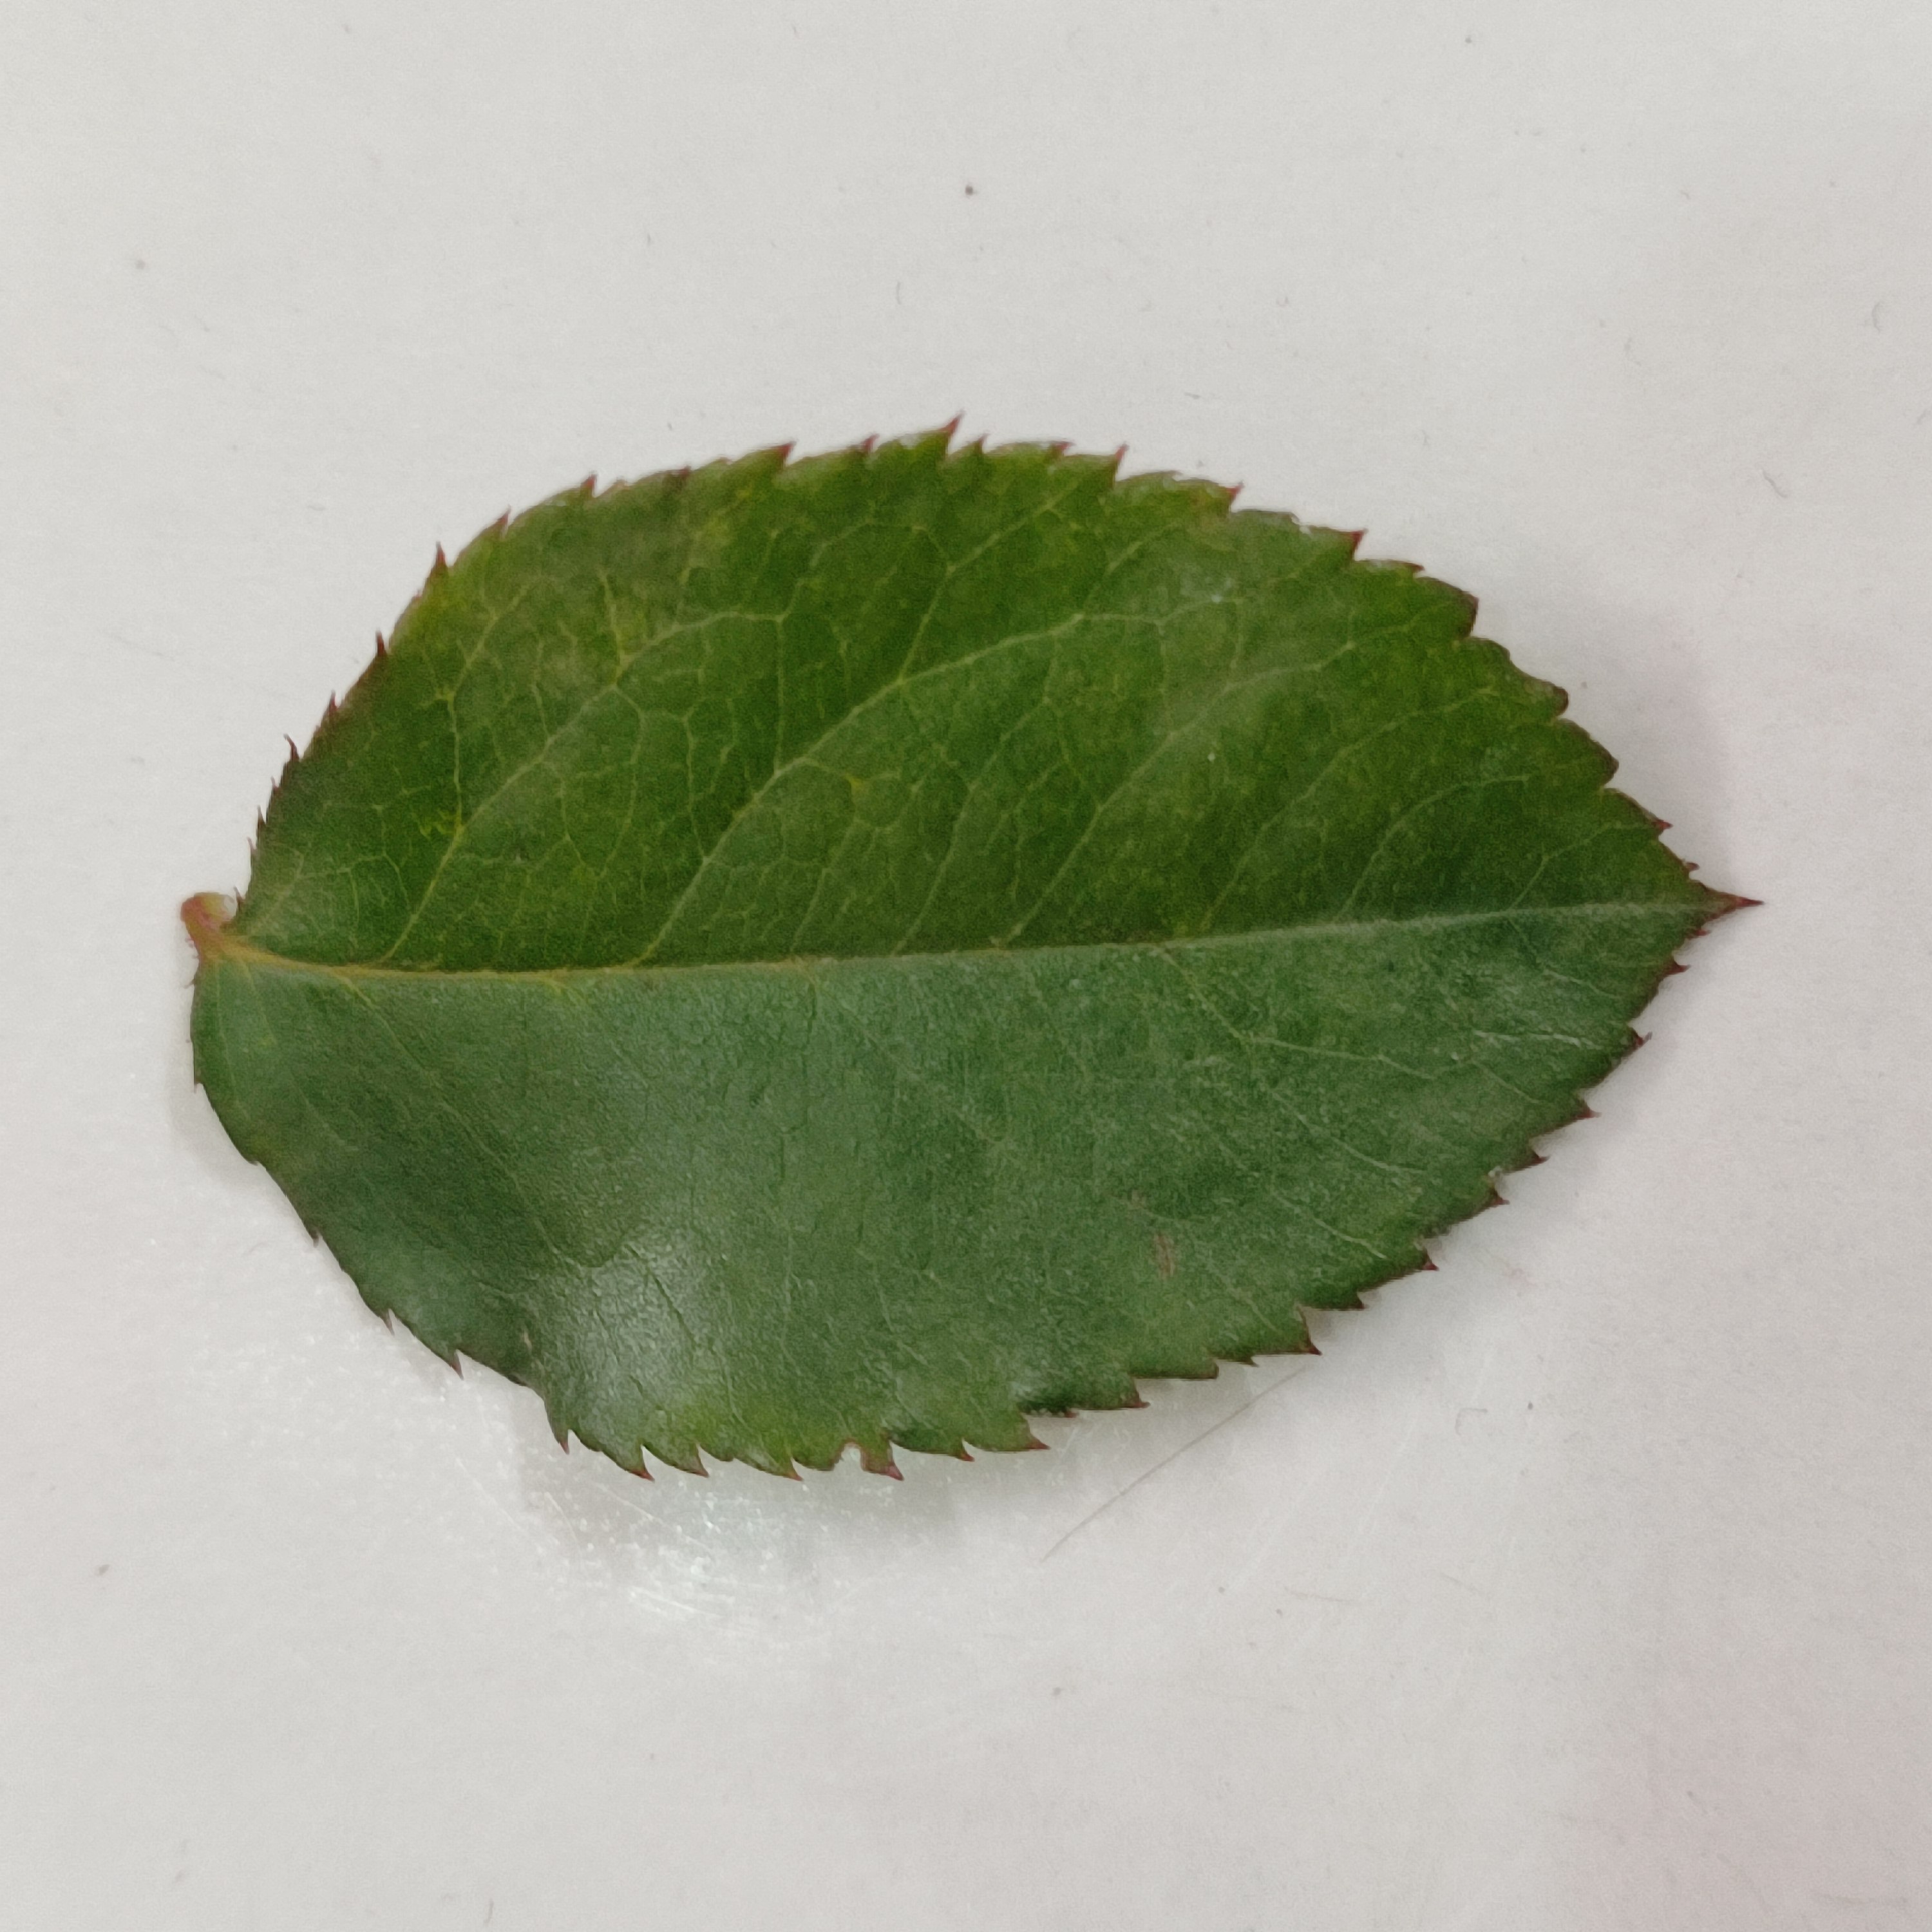
Label: Healthy Leaf